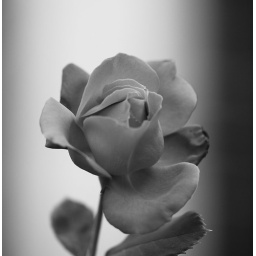
Close up of a rose in black and white